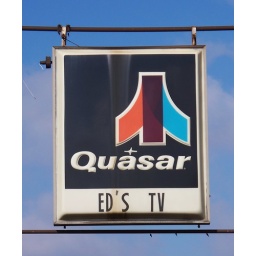
Plastic Quasar sign for Ed's TV in Kenton, Ohio.